British company law

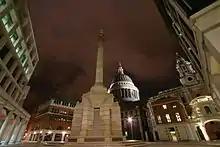
The Takeover Panel's <a href="http%3A//www.thetakeoverpanel.org.uk/wp-content/uploads/2008/11/code.pdf">Code

In practice very few derivative claims were successfully brought, given the complexity and narrowness in the exceptions to the rule in "Foss v Harbottle". This was witnessed by the fact that successful cases on directors' duties before the Companies Act 2006 seldom involved minority shareholders, rather than a new board, or a liquidator in the shoes of an insolvent company, suing former directors. The new requirements to bring a "derivative claim" are now codified in the Companies Act 2006 sections 261–264. Section 260 stipulates that such actions are concerned with suing directors for breach of a duty owed to the company. Under section 261 a shareholder must, first, show the court there is a good "prima facie" case to be made. This preliminary legal question is followed by the substantive questions in section 263. The court must refuse permission for the claim if the alleged breach has already been validly authorised or ratified by disinterested shareholders, or if it appears that allowing litigation would undermine the company's success by the criteria laid out in section 172. If none of these "negative" criteria are fulfilled, the court then weighs up seven "positive" criteria. Again it asks whether, under the guidelines in section 172, allowing the action to continue would promote the company's success. It also asks whether the claimant is acting in good faith, whether the claimant could start an action in her own name, whether authorisation or ratification has happened or is likely to, and pays particular regard to the views of the independent and disinterested shareholders. This represented a shift from, and a replacement of, the complex pre-2006 position, by giving courts more discretion to allow meritorious claims. Still, the first cases showed the courts remaining conservative. In other respects the law remains the same. According to "Wallersteiner v Moir (No 2)", minority shareholders will be indemnified for the costs of a derivative claim by the company, even if it ultimately fails.